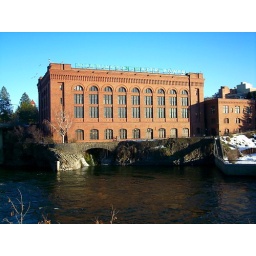
The old WWP power plant on the Spokane river in downtown Spokane. It's still in use today.